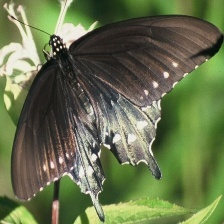
Species: PIPEVINE SWALLOW